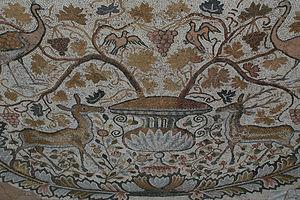
Longtemps, la viticulture fut une spécialité de quelques pays — dont la Grèce, l'Italie, la France, l'Allemagne, l'Espagne et le Portugal — mais aujourd'hui, une cinquantaine de pays peuvent disputer à l'Europe le privilège de planter des vignes et de récolter du vin. La tradition biblique selon laquelle la divinité aurait accordé à Noé échoué sur le mont Ararat le privilège de planter la vigne recouvre une réalité historique puisque les premières vignes cultivées pendant l'Antiquité l'ont été dans le Croissant fertile. Toutefois, les recherches scientifiques ont prouvé que les premières vinifications se sont faites dans l'actuelle Géorgie il y a près de 8'000 ans.